Graylingwell Hospital

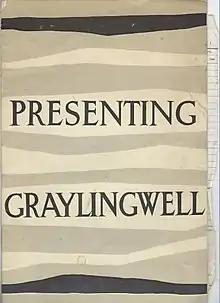
Patient leaflet circa 1981

Later extensions included outpatient clinics, a social club and changing rooms for the sports ground.